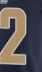
Number: 2